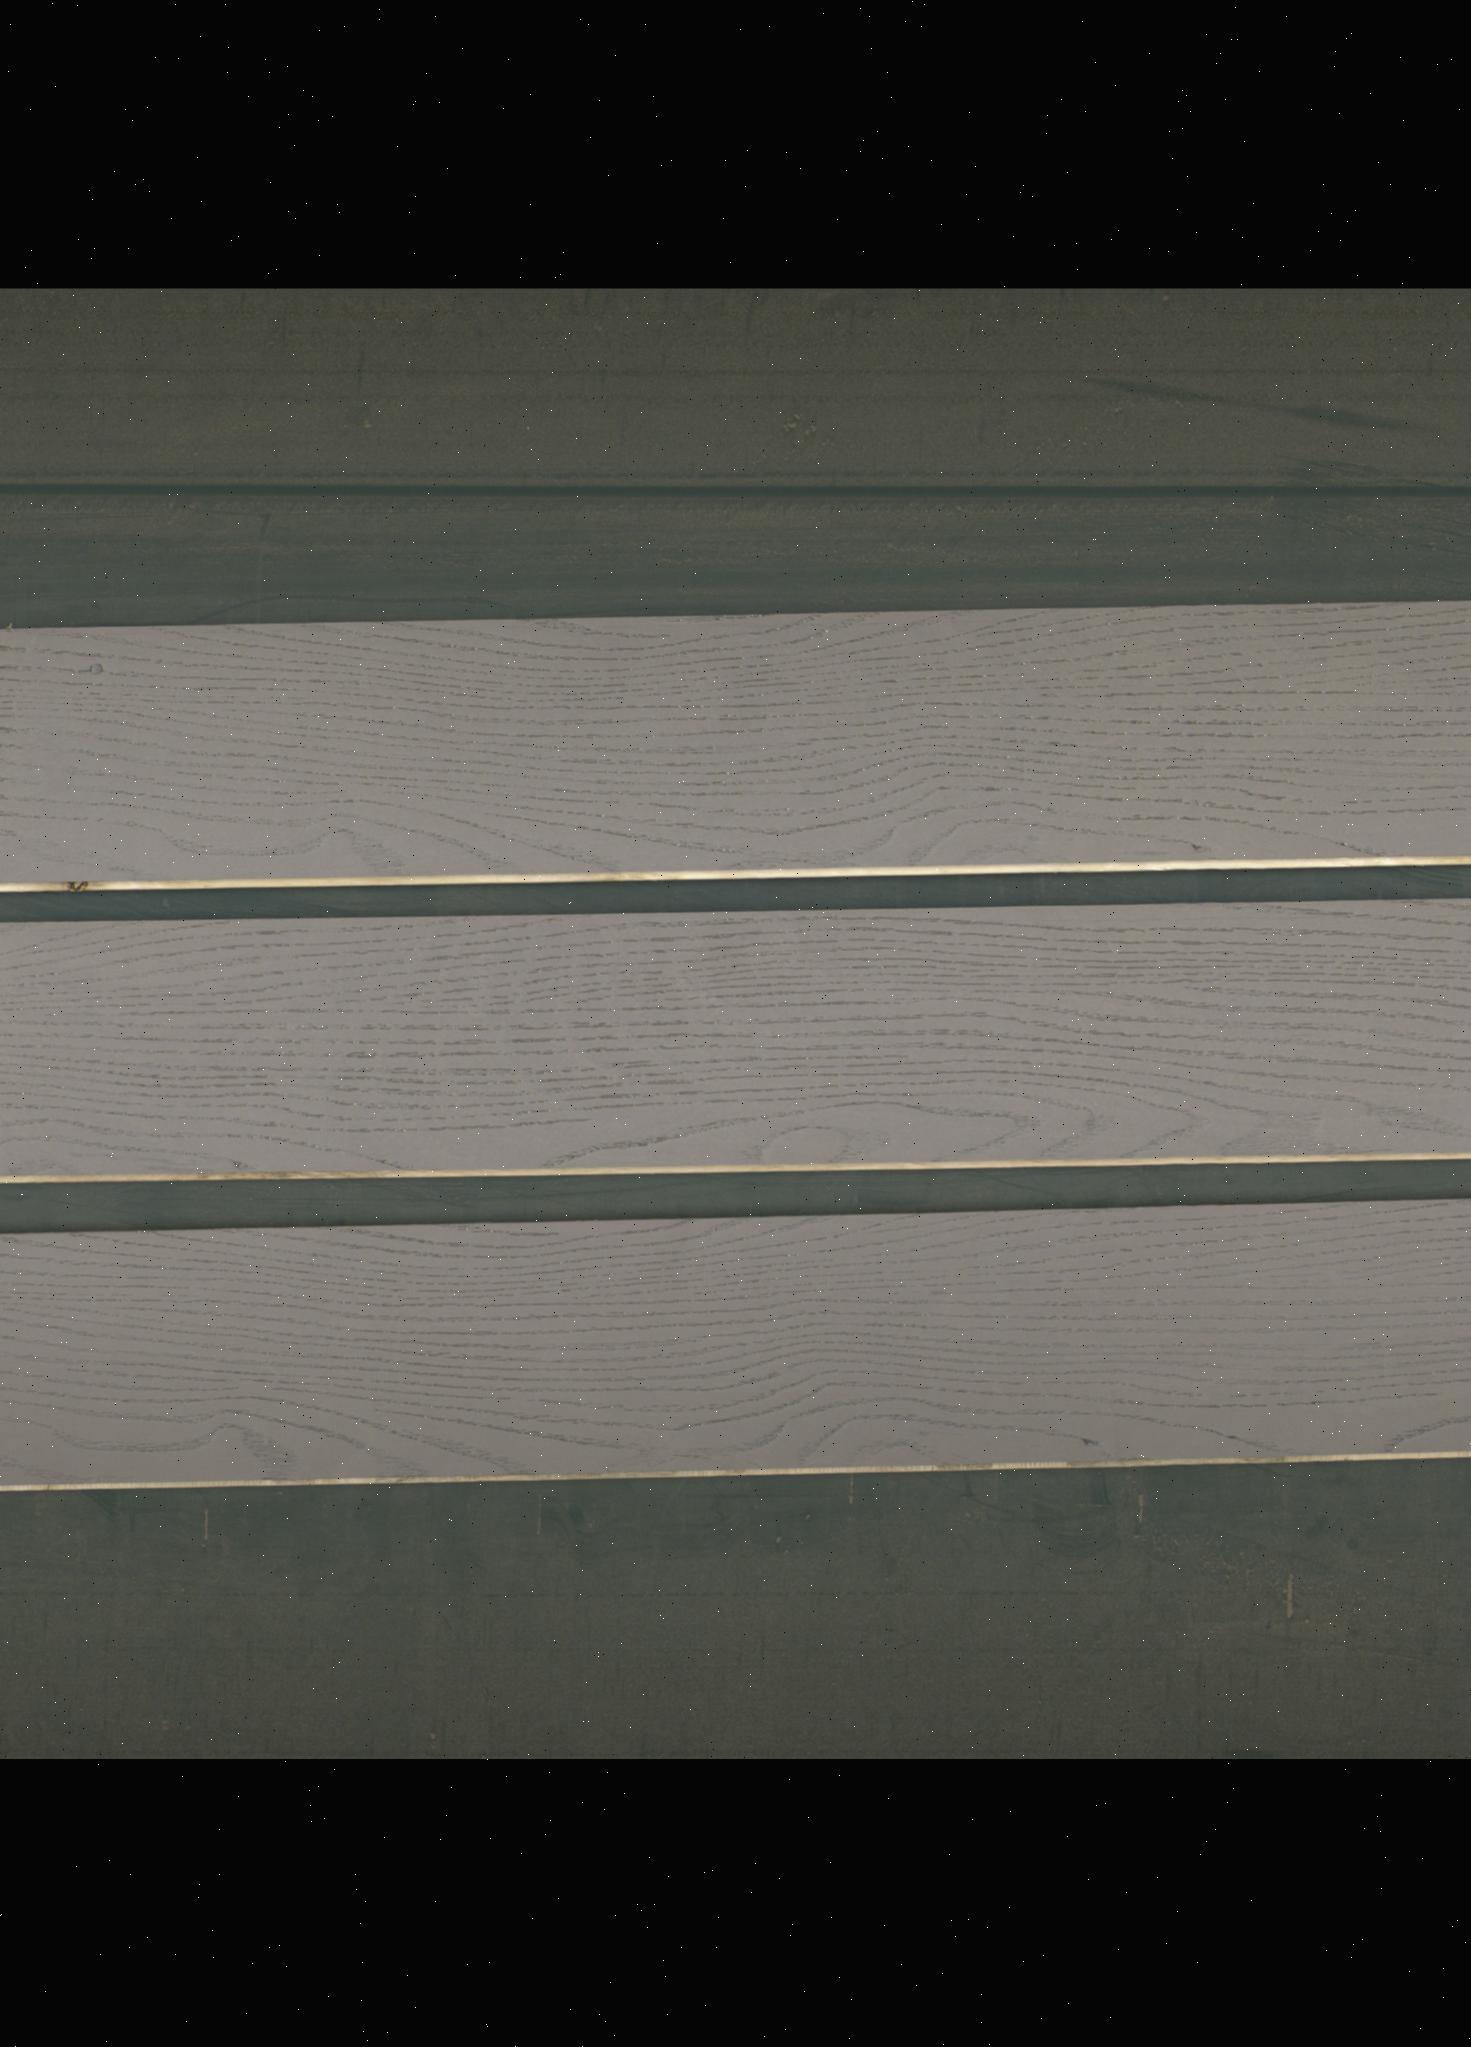
Label: mixers